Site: brandenburg
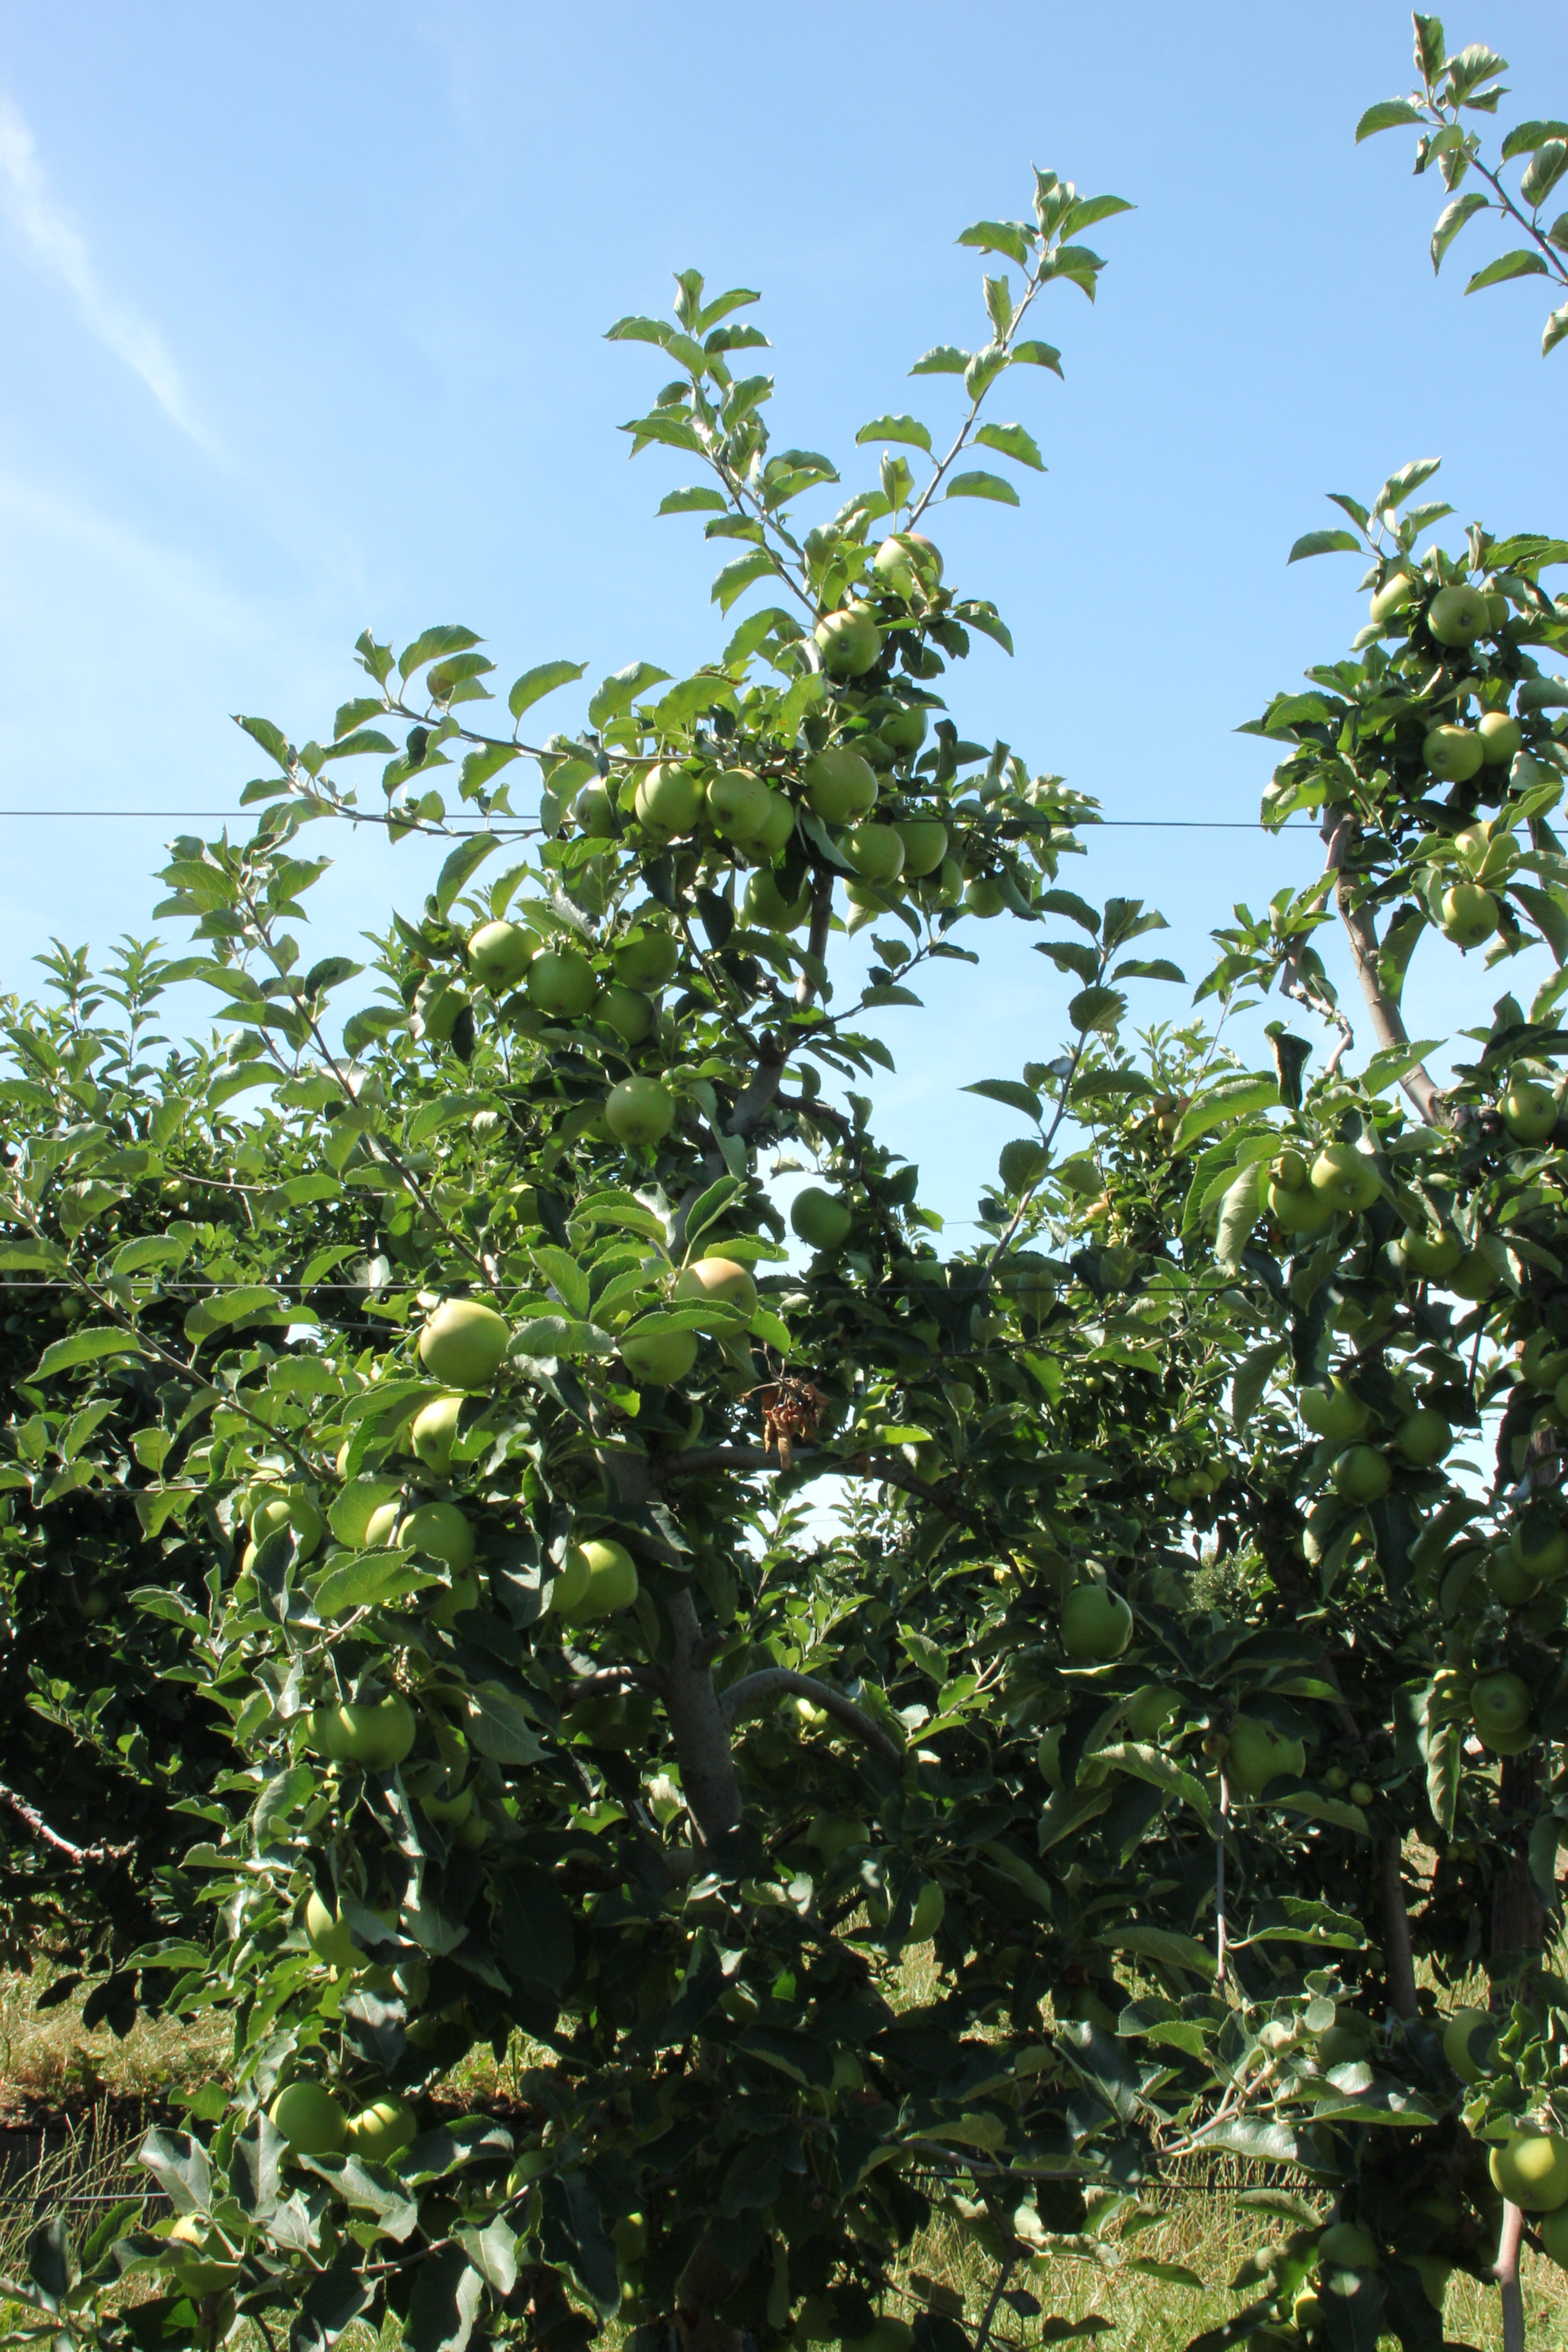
Growth stage (BBCH 77): Development of fruit